WCW Pro

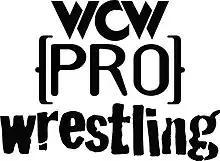

WCW Pro is an American televised wrestling show that was presented by World Championship Wrestling (WCW). Along with "WCW WorldWide", it was part of the WCW Disney tapings. The rights to "WCW Pro" now belong to WWE and 161 episodes of Mid-Atlantic Championship Wrestling are available for streaming on NBCUniversal's Peacock in the United States and the WWE Network in international markets.